Marsaxlokk

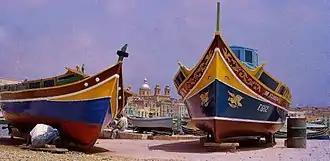
The colourful traditional Maltese fishing boats, the luzzu, one of the symbols of Malta. The painted eye on each side of the prow is an old custom believed to protect the boats from evil. Marsaxlokk is especially known for the many luzzus in its harbour. In the background can be seen the parish church of Marsaxlokk dedicated to Our Lady of the Rosary - The Madonna of Pompeii.

Marsaxlokk is a small, traditional fishing village in the Southern Region of Malta. It has a harbour, and is a tourist attraction known for its views, fishing and history. As of March 2014, the village had a population of 3,534. The village is also known for the Marsaxlokk Market, which is mainly a large fish market which takes place along the seafront on Sundays, and a tourist market during all other days of the week. Inhabited and well-known since antiquity, Marsaxlokk was used as a port by Phoenicians, Carthaginians and also has the remains of a Roman-era harbour. Originally a part of the city of Żejtun, the fishing village became a separate parish in the late nineteenth century.